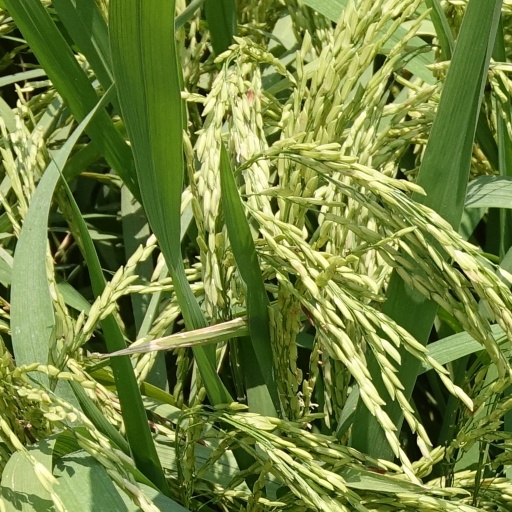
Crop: rice